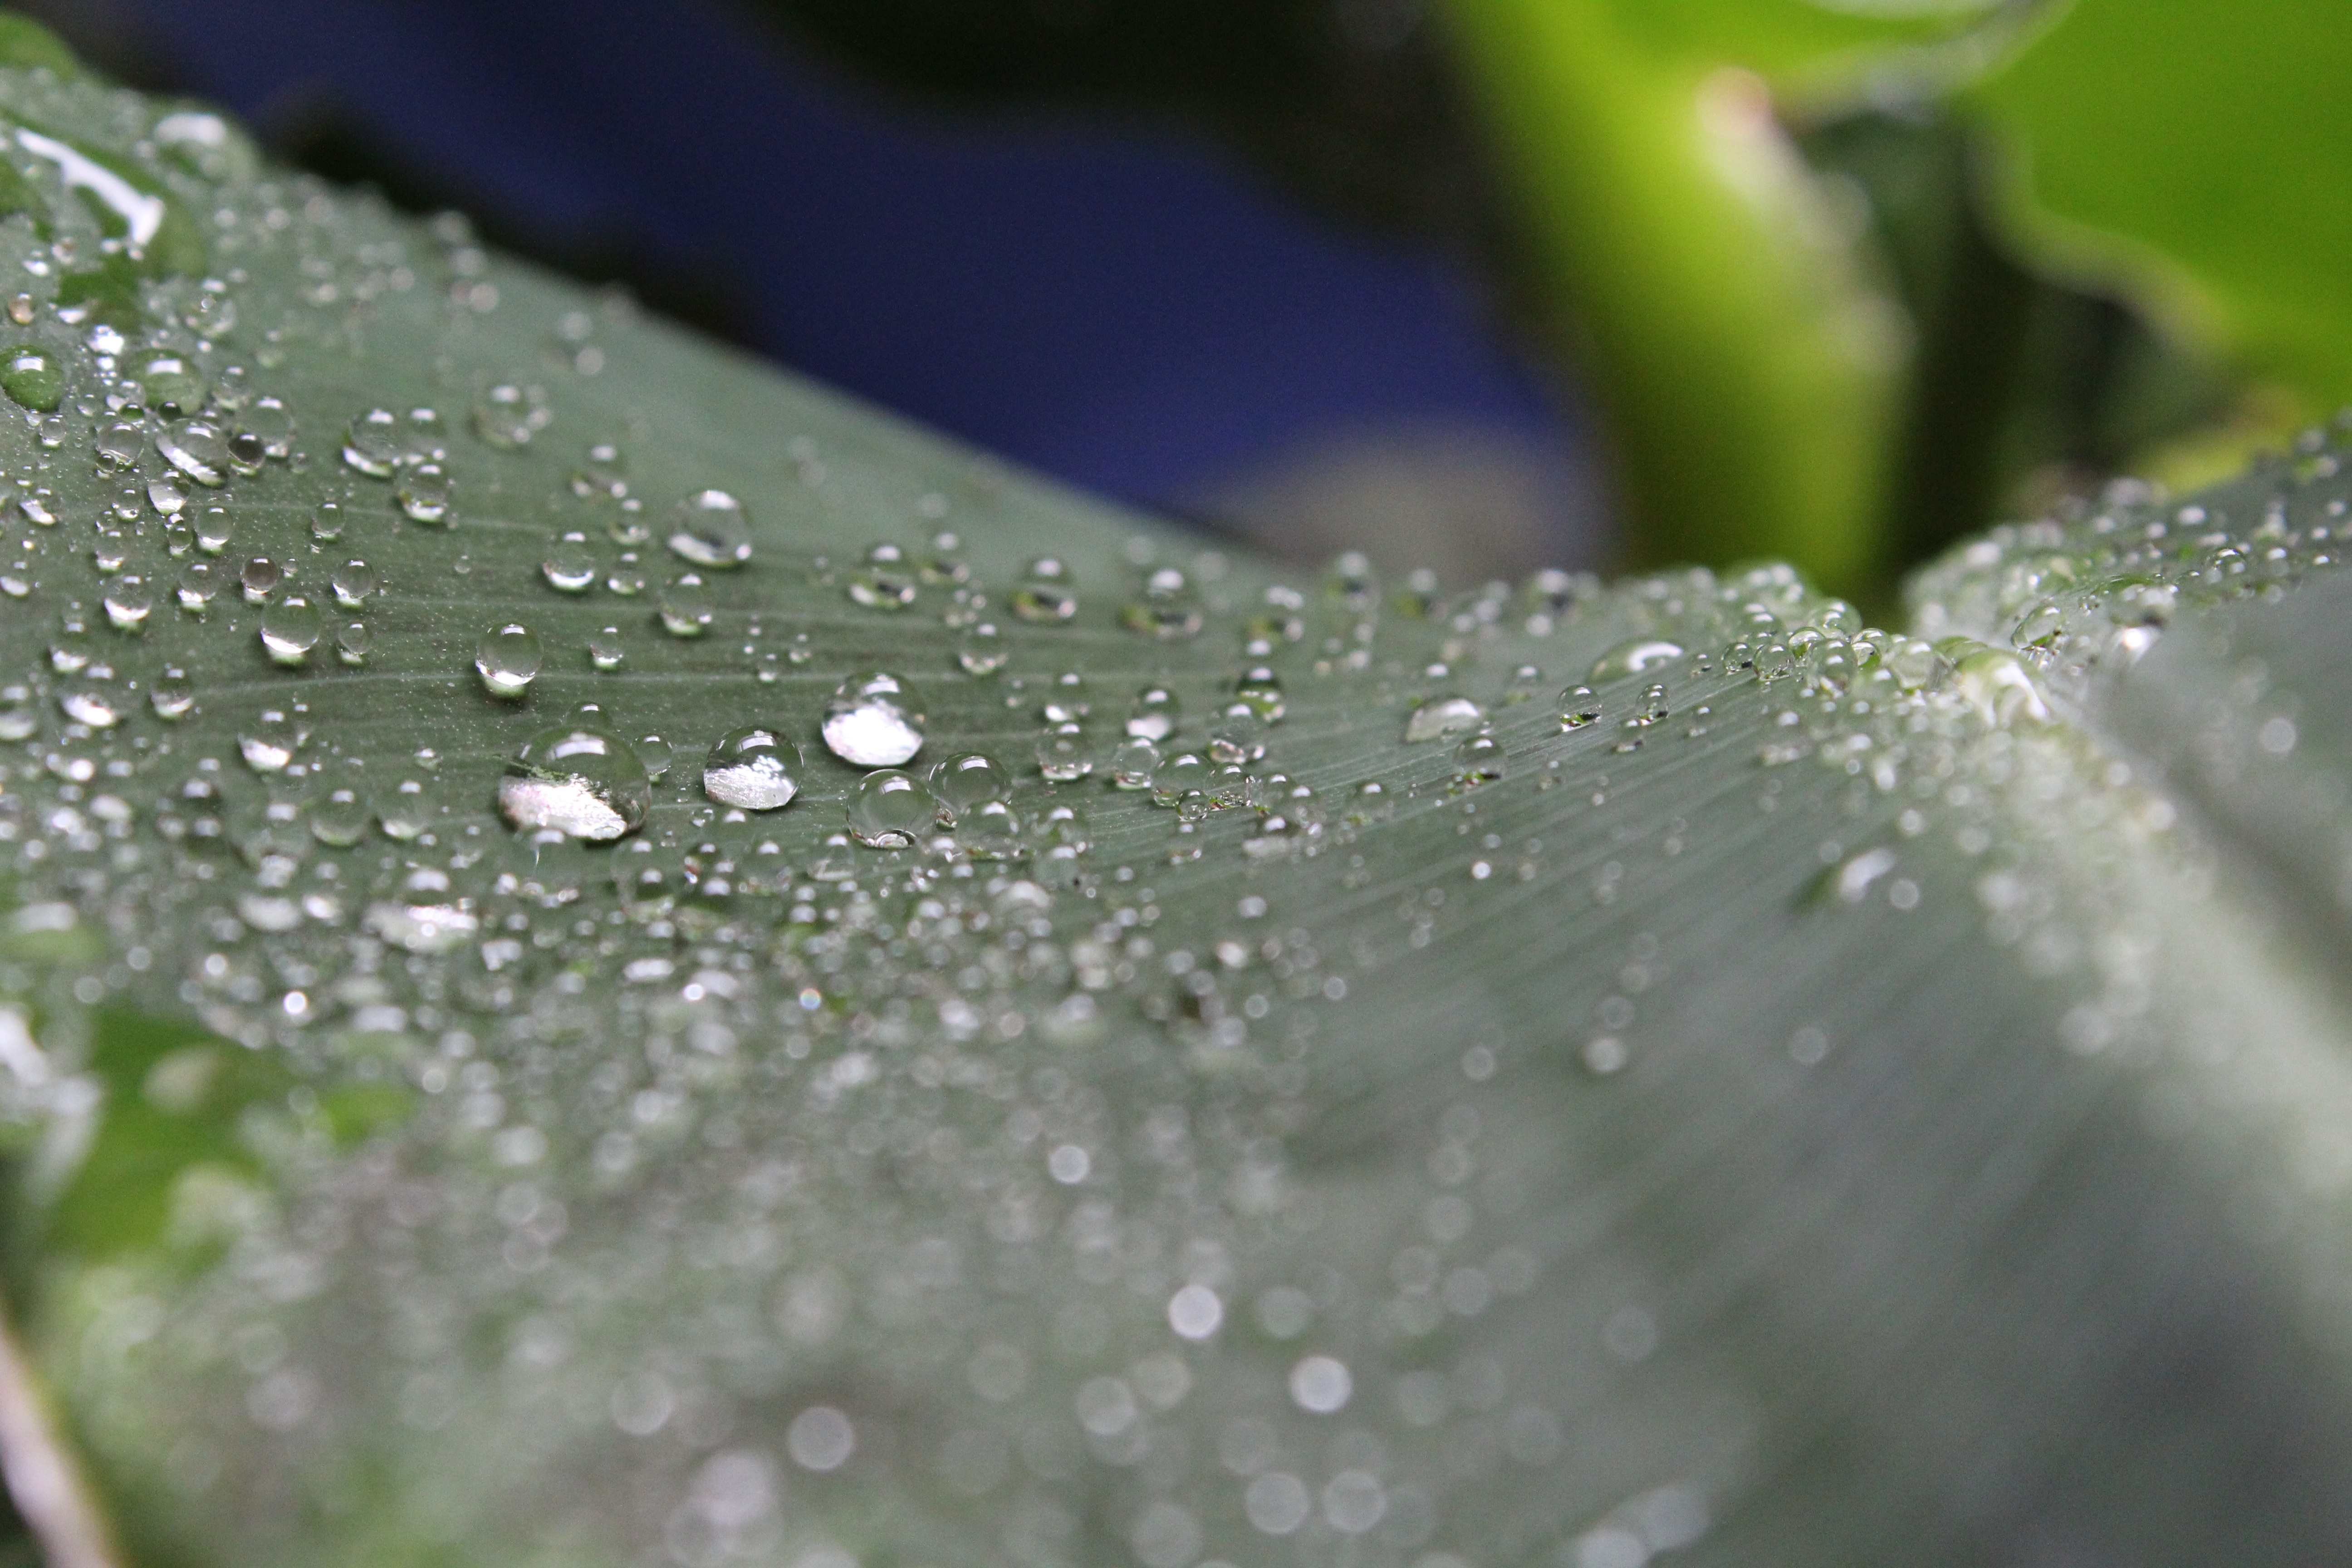
water, nature, grass, drop, dew, plant, photography, leaf, flower, petal, frost, green, macro, flora, drip, close up, green plant, drop of water, moisture, macro photography, plant stem